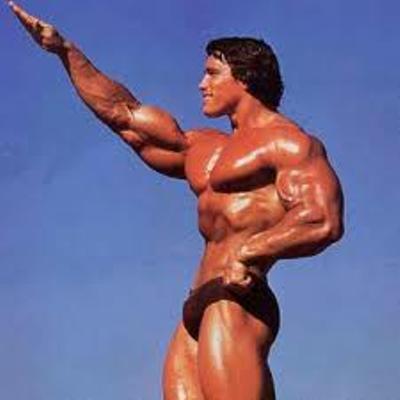
回答: 店員さ〜ん!これより2サイズ小さいパンツありま......え?試着しちゃマズイっすか?